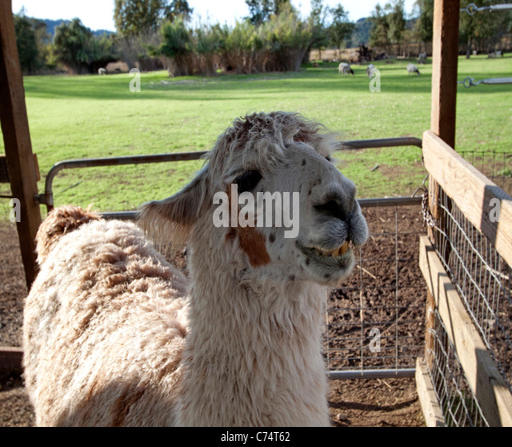
a close up of a llama that seems to be smiling